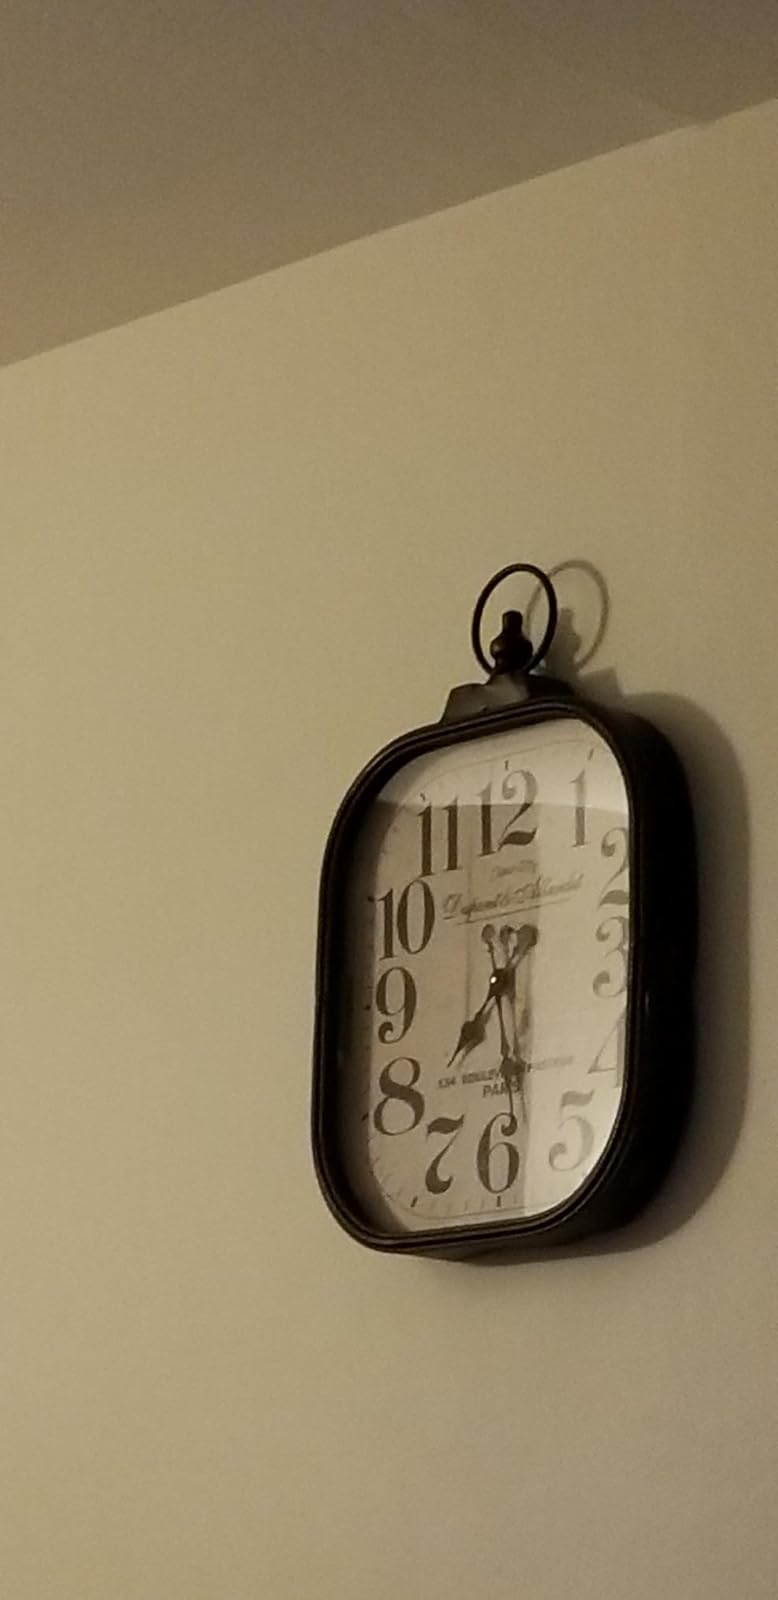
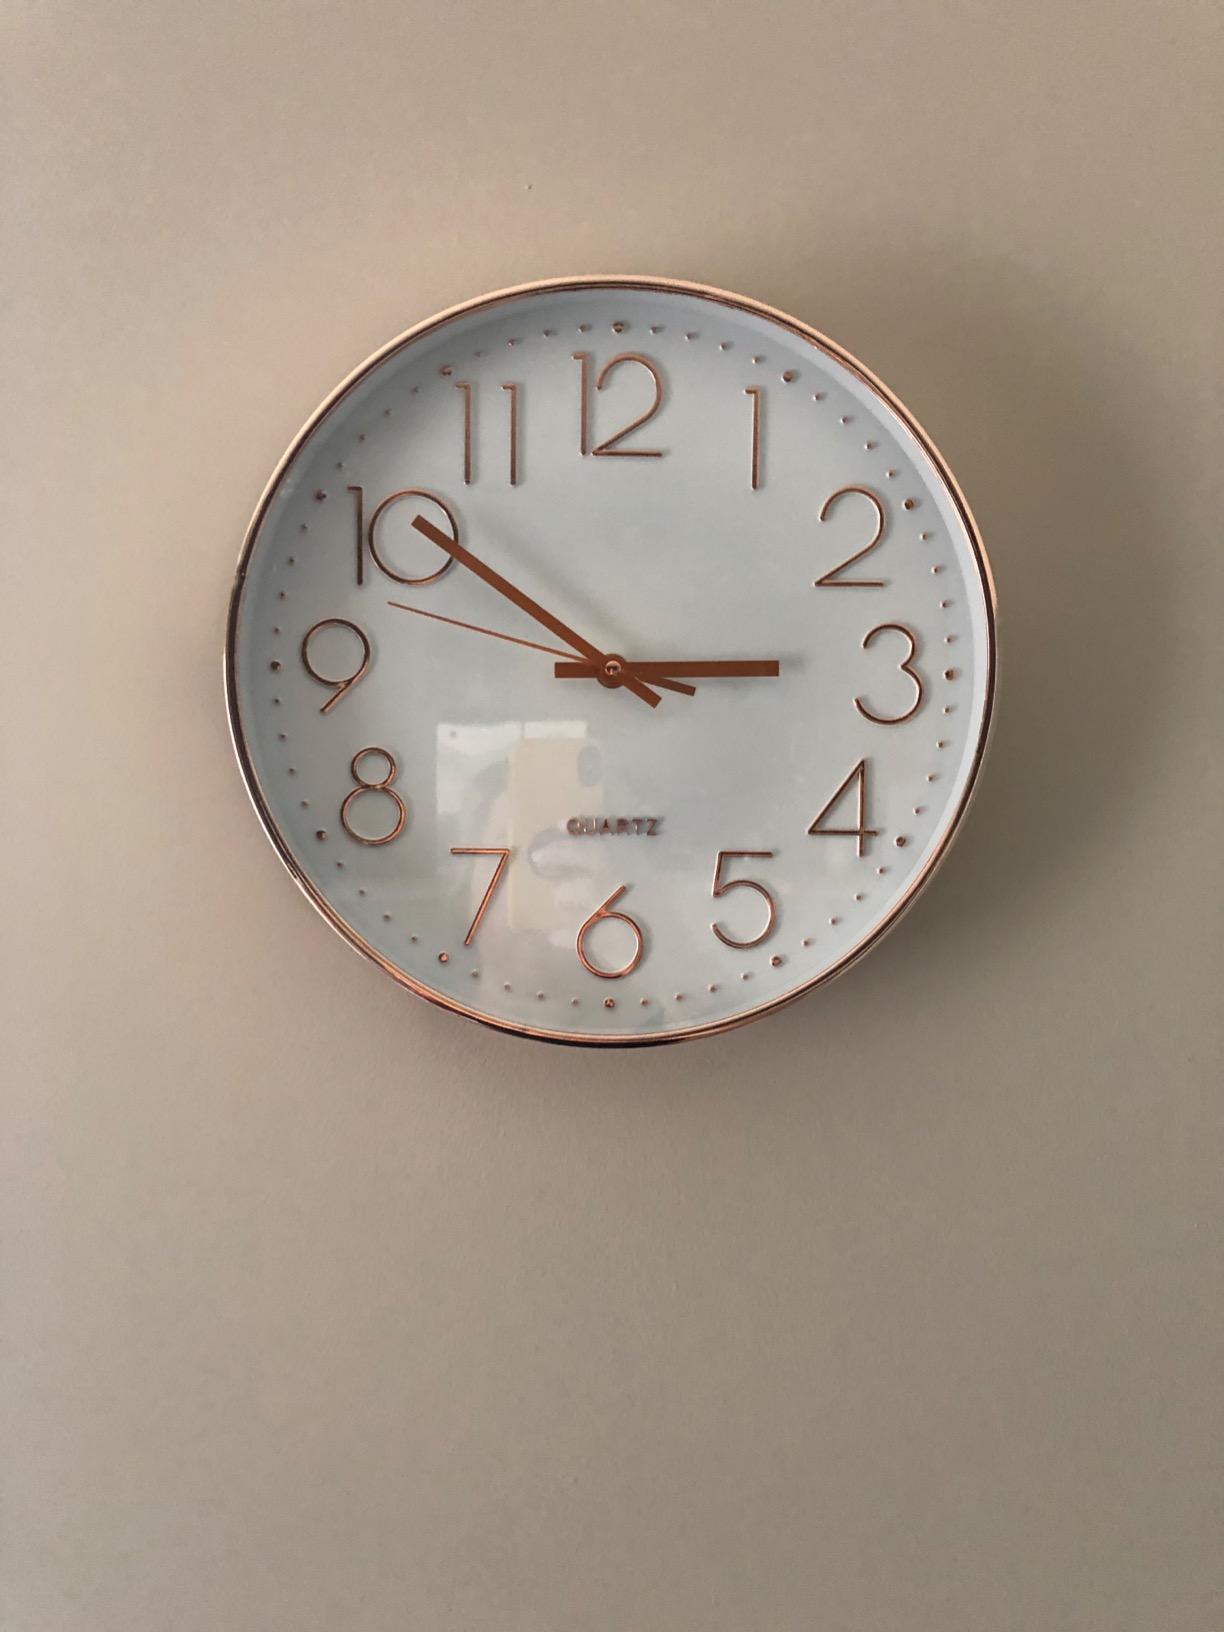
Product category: clock
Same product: no